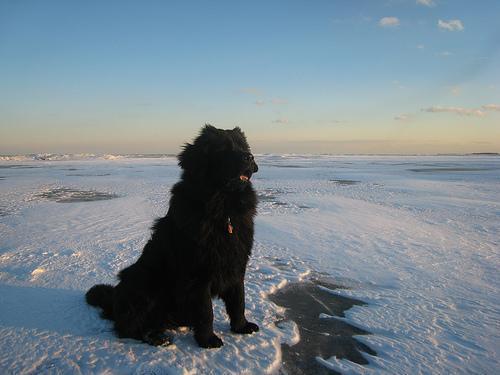
Newfoundland